Mulegé Municipality

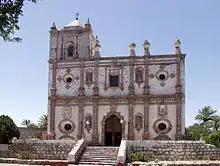
San Ignacio Mission

Juan Rodríguez Cabrillo was the first explorer to navigate the coastline of Mulegé, whereas Sebastián Vizcaíno explored the inlands in 1596 on behalf of Gaspar de Zúñiga, viceroy of New Spain.